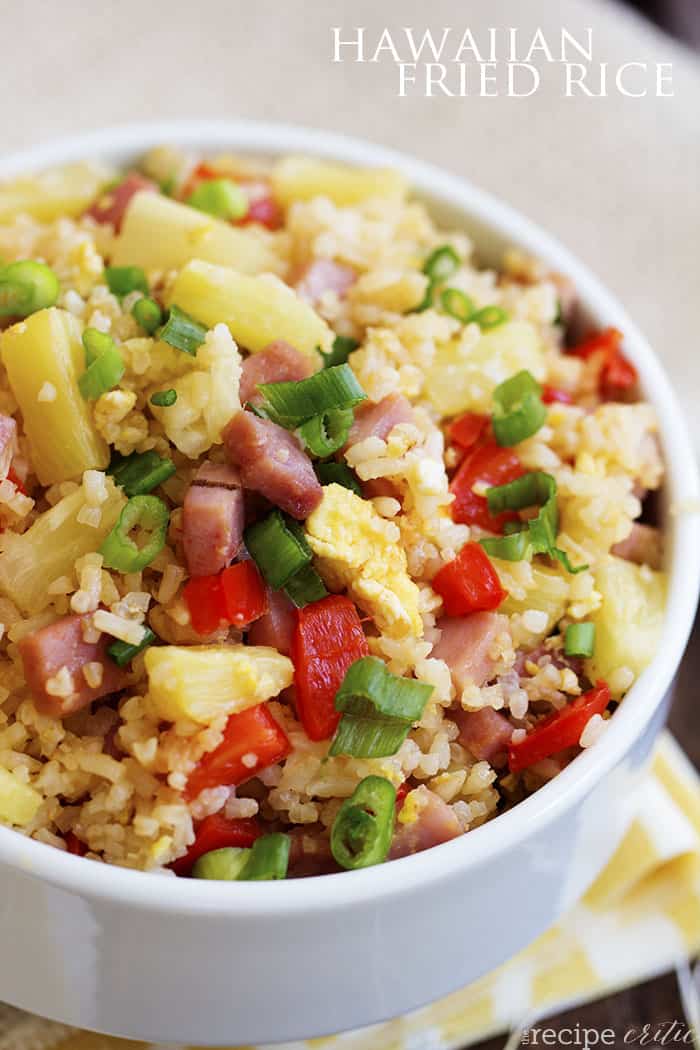
Dish: fried_rice